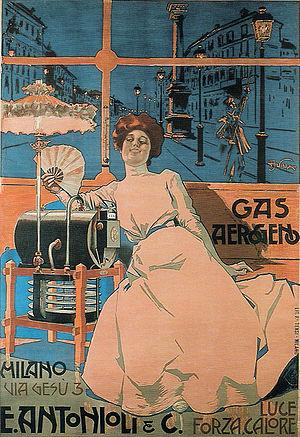
Aleardo Villa est un peintre de l'école italienne, un représentant du Style liberty, la déclinaison italienne de l'Art nouveau. Initialement peintre de sujets religieux, il s'est résolument engagé sur la voie de l'affiche et de l'art publicitaire. Il est, dès 1889, un des premiers à réaliser des cartes postales en Italie pour la Maison Ricordi et diverses affiches Art nouveau.